2018 WTA Elite Trophy

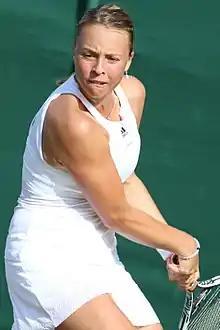
Kontaveit reached the finals of Wuhan.

Ashleigh Barty reached her first final of the year at the Sydney International, where she lost in straight sets to Angelique Kerber. At her home slam of the Australian Open, she was able to reach the third round, losing to Japan's Naomi Osaka. Barty did not reach a semifinal until the week prior to the French Open, the Internationaux de Strasbourg, where she retired down a set due to a back injury. At the French Open, she drew a returning Serena Williams in the second round and lost in three sets. However, she bounced back by winning her second career title at the Nottingham Open, defeating Johanna Konta in the final. Despite this, she lost in the third round of Wimbledon to Daria Kasatkina. Her next event was at the Premier 5 event of the Rogers Cup, reaching the semifinals, where she lost to world no. 1 Simona Halep. At the US Open, she reached the fourth round of a slam for the first time but lost to Karolína Plíšková in straight sets. As the defending finalist at the Wuhan Open, she was able to reach the semifinals, losing to eventual champion Aryna Sabalenka.